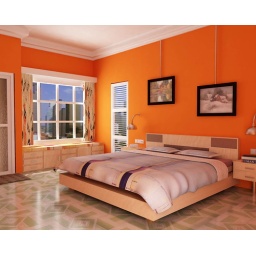
bedroom with orange wall colour textures... its in 3d max...made by me..